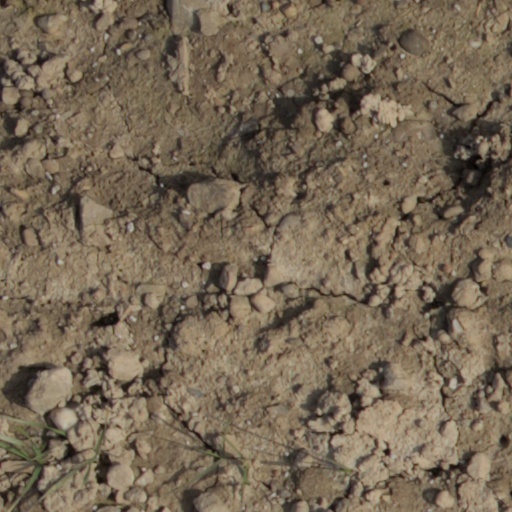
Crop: wheat